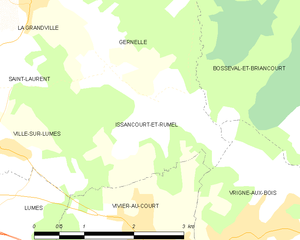
Carte des communes françaises: Issancourt-et-Rumel